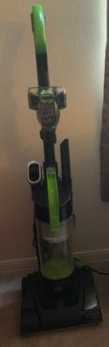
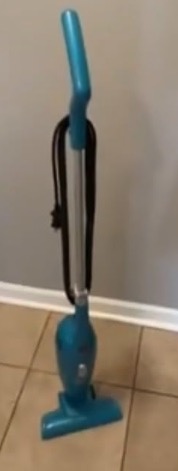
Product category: items_vacuum
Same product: no